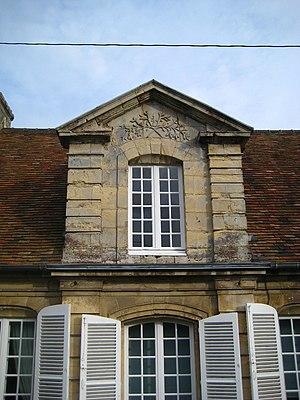
Fronton de l'ancienne maison des seigneurs de Venoix à Caen
Venoix est un quartier de l'ouest de Caen, après avoir été une commune indépendante jusqu'en 1952.